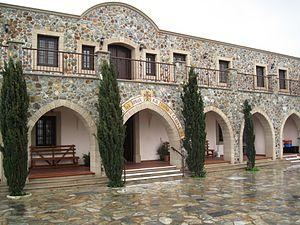
Cet article répertorie certaines des plus anciennes églises du monde. Dans la plupart des cas, les bâtiments listés ici ont été reconstruits en plusieurs fois et seulement des fragments de l'édifice original ont survécu. Ces églises subsistantes, c'est-à-dire pas réduites à leur existence archéologique ou à l'état de ruines, ont abrité les premières communautés chrétiennes de l'Antiquité. Les dates sont approximatives et correspondent aux premières célébrations de messes connues. Selon l'Encyclopédie catholique, la célébration de la Cène, à Jérusalem, a été la « première église chrétienne », au sens étymologique du terme. Cet article ne recense que les édifices au sens d'églises avec un é minuscule.